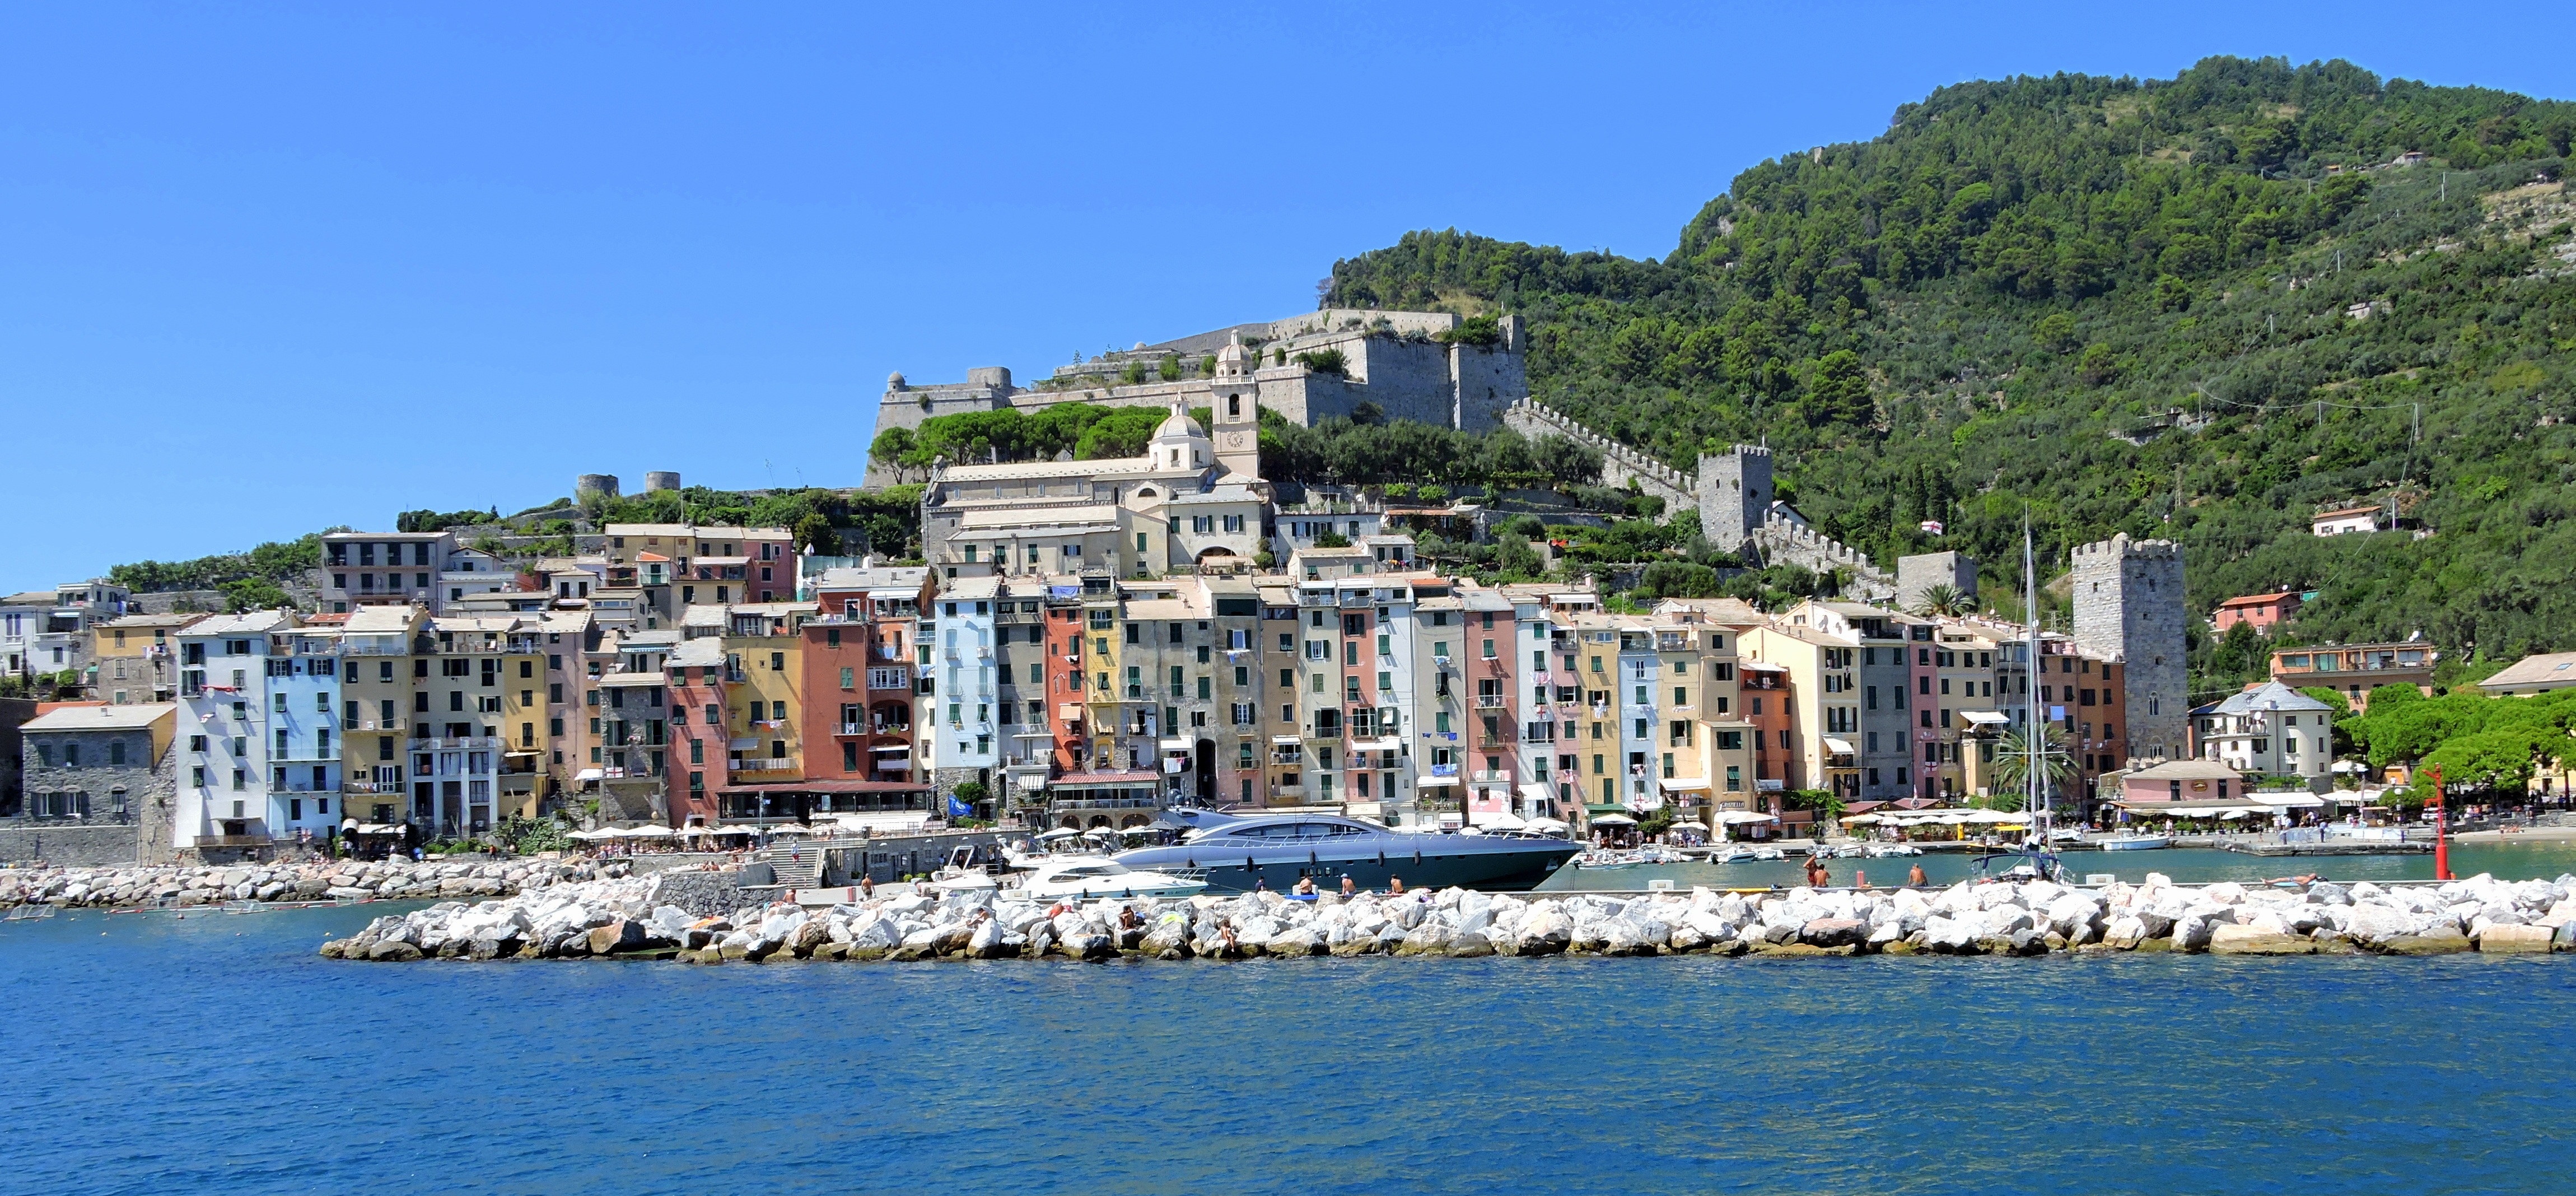
landscape, sea, coast, water, dock, town, cityscape, vacation, village, cove, vehicle, bay, italy, harbor, marina, port, colors, houses, liguria, porto venere